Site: brandenburg
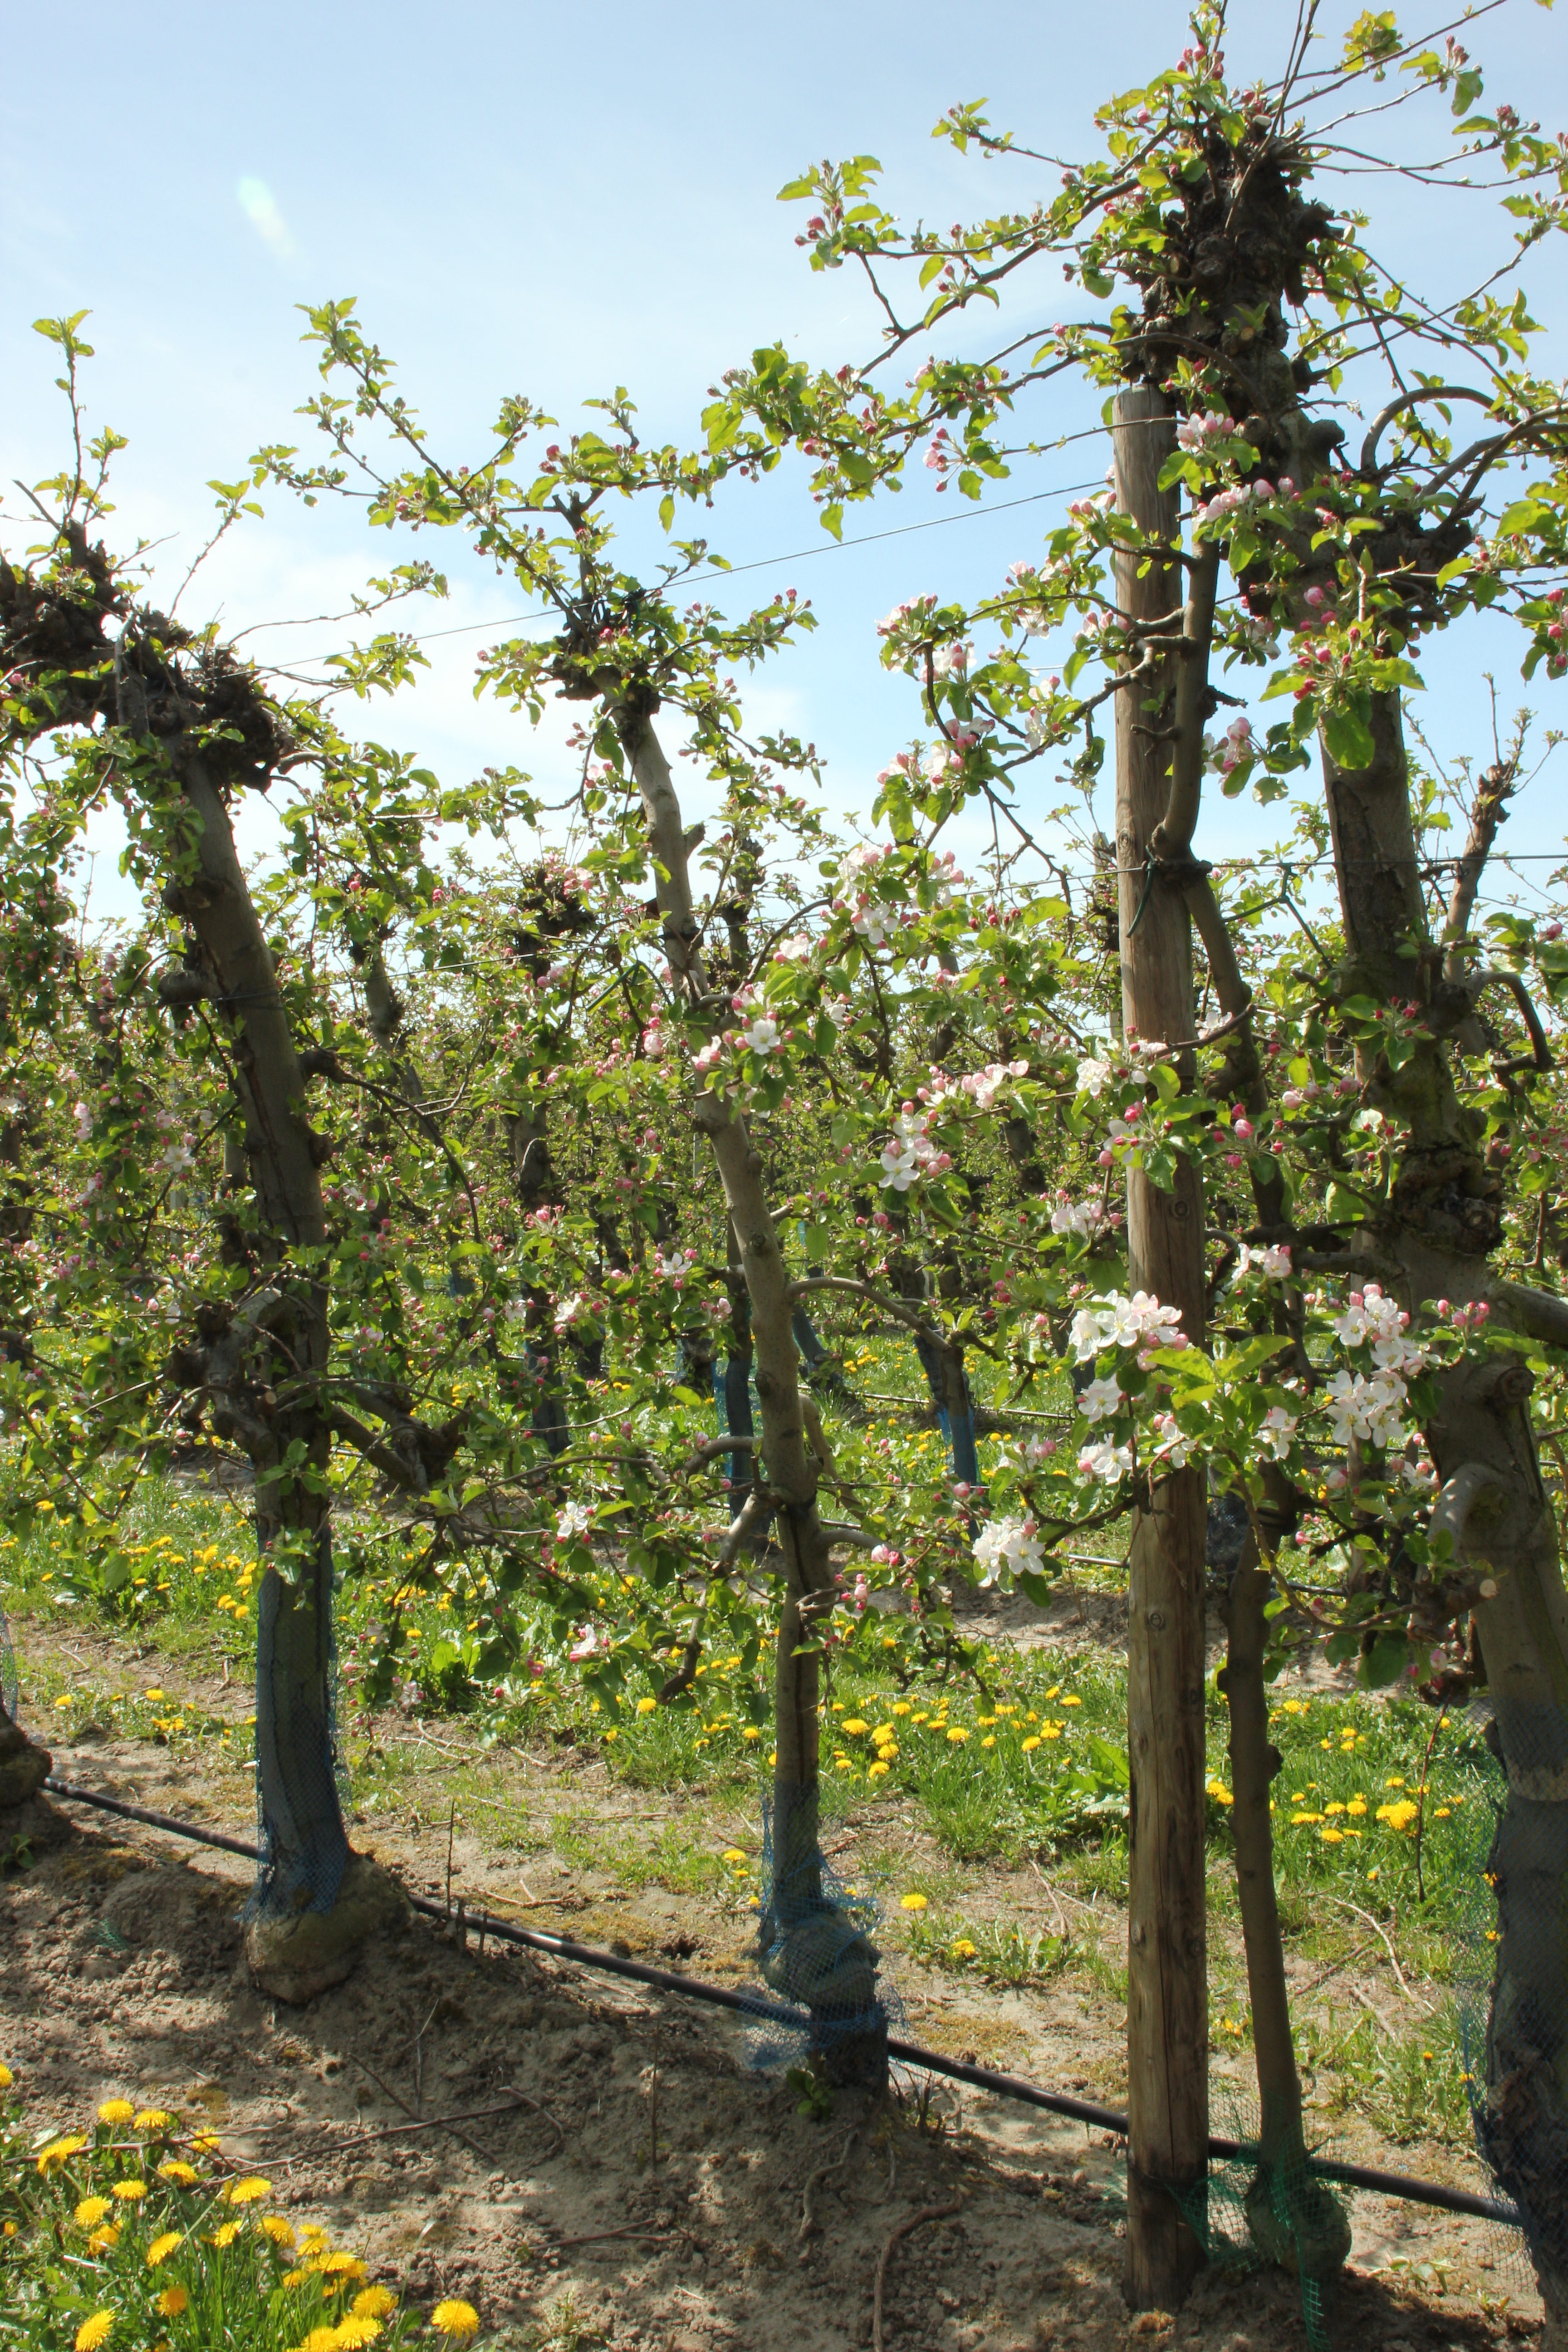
Growth stage (BBCH 57): Inflorescence emergence